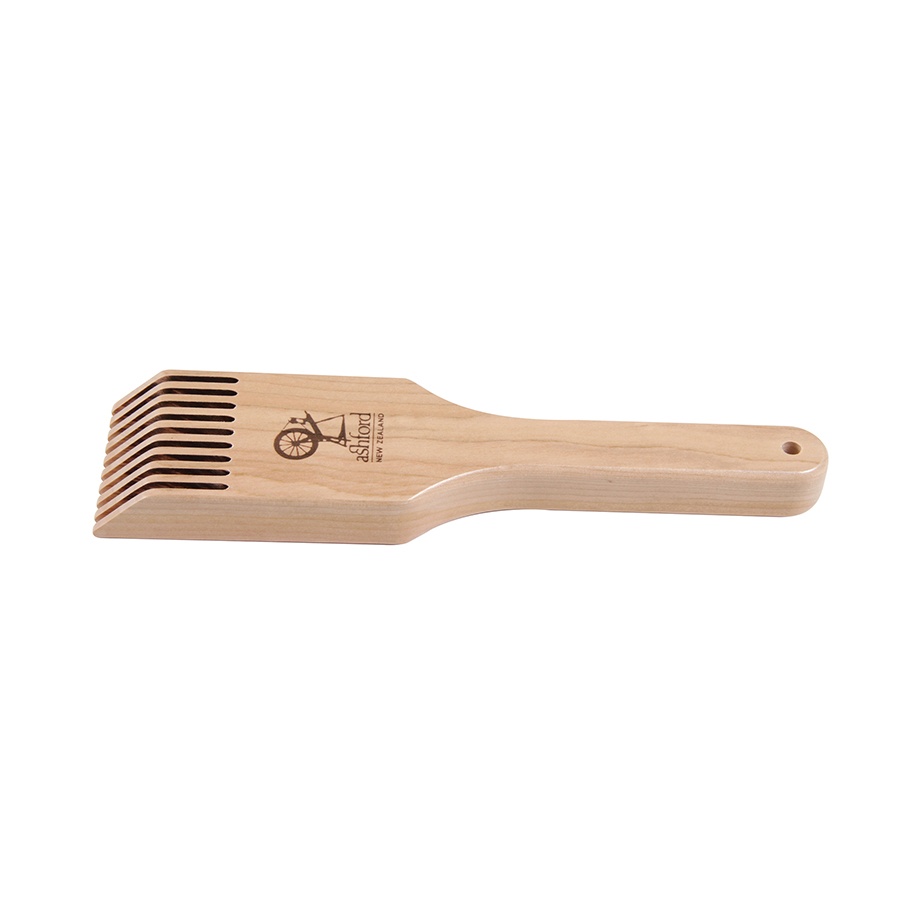
Ashford Tapestry Beater
A perfect tool for tapestry weaving, beating wefts on rugs, piled weaves, rya weaves and more. 10 wooden teeth set at 5 DPI. This item is special order. Please contact the shop at 718.522.5820 or info@woolyn.com to order. It can be drop shipped directly to you, or picked up from Woolyn. You will be contacted about shipping costs and an estimated shipping date.
Brand: Ashford
Category: Arts & Entertainment > Hobbies & Creative Arts > Arts & Crafts > Art & Crafting Tools > Thread & Yarn Tools > Weaving Beaters